Perdido Sin Ti

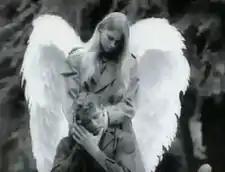
A screenshot from the music video, depicting Martin and a girl, who personifies an angel.

"Perdido Sin Ti" was released on August 18, 1998, as the album's fourth single. The song was also later added to Martin's compilation albums "La Historia" (2001), "Personalidad" (2015), and "Esencial" (2018). The track was included as the ninth track on Martin's fourth studio album, "Vuelve", released February 12, 1998. The European maxi-single for "Perdido Sin Ti" includes "Entre el Amor y los Halagos" taken from Martin's second studio album, "Me Amaras" (1993), as well as "Vuelo" and "Susana" from his debut studio album, "Ricky Martin" (1991). The accompanying music video was directed by Argentine director Gustavo Garzón, and premiered in October 1998 at the Wolfsonian Museum in Miami. Martin uploaded the visual on Facebook Watch on October 15, 2019. "Perdido Sin Ti" was included as part of the setlists for the One Night Only with Ricky Martin tour and the Movimiento Tour. A live version of "Perdido Sin Ti" was recorded and taped as part of his "MTV Unplugged" set in Miami, Florida on August 17, 2006.